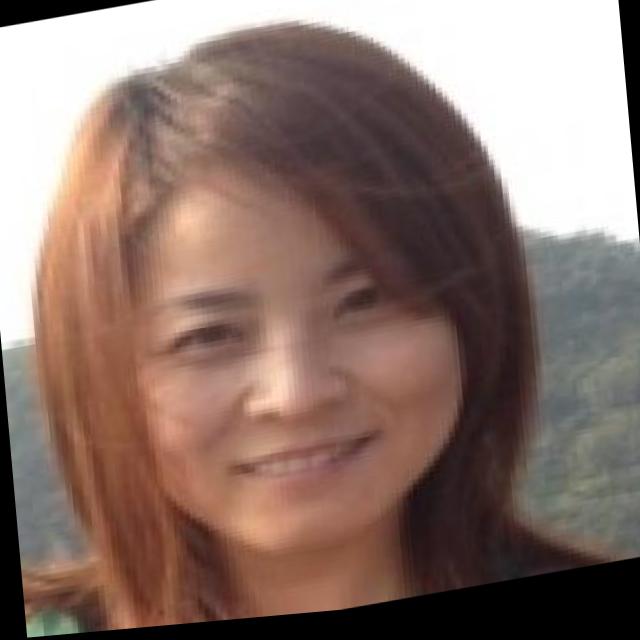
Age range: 21-44